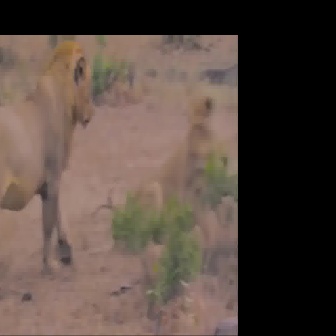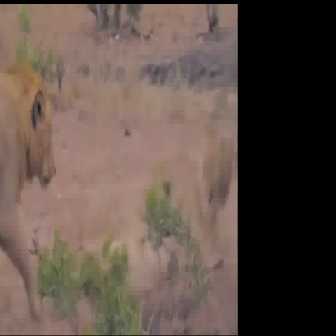
  Please identify the target specified by the bounding box [66,94,226,255] in the first image and locate it in the second image. Return the coordinates in [x_min,y_min,x_max,y_max] format.
Answer: [20,102,235,316]